Describe the emotion expressed in this image:  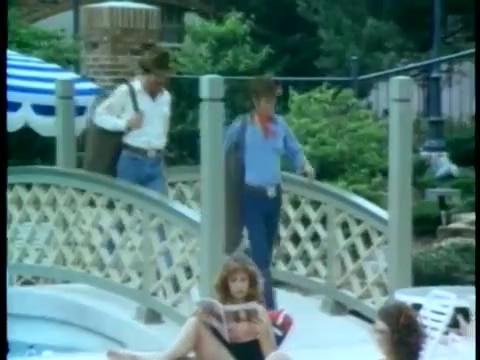
This person displays Pain, valence and arousal with low intensity.